Martin Mathias Secor

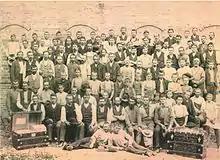
Employees of the M. M. Secor Trunk Company, ca. 1885-1890

In 1877, after purchasing the three Durand buildings and several lots on Chatham Street, Secor associated with two brothers, Joseph and Anthony Hayek. The trio styled the firm as "Northwestern Trunk and Traveling Bag Manufactory" as before, but with clearer emphasis on M. M. Secor's role. In 1878, Secor became sole proprietor. The M. M. Secor Company produced thousands of trunks, creating distinctive trunk styles, such as the Champion Wall Trunk. Secor built a five-story brick building on Chatham street, where he manufactured approximately 100 trunks a day, and grossed $100,000 a year.